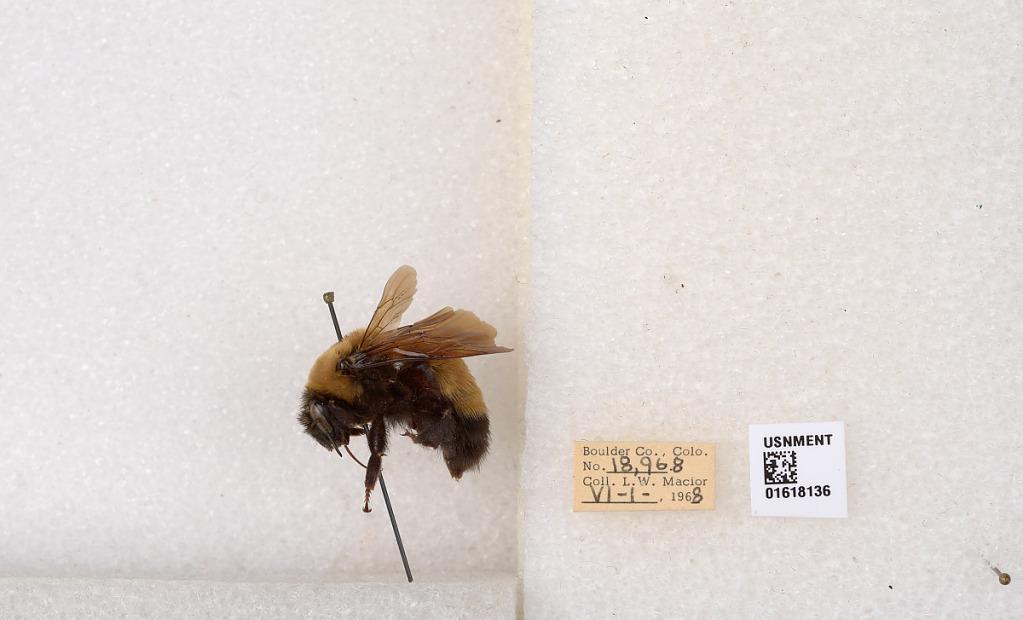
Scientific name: Bombus (Bombus) nevadensis Cresson
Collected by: L. Macior
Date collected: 1968-6-1
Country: United States
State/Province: Colorado
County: Boulder
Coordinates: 40.0925, -105.358